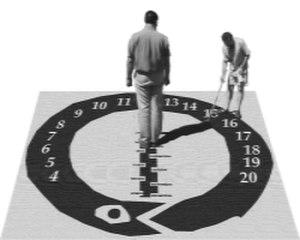
Un cadran solaire est un instrument silencieux et immobile qui indique le temps solaire par le déplacement de l'ombre d'un objet de forme variable, le style, sur une surface, la table du cadran, associé à un ensemble de graduations tracées sur cette surface. La table est généralement plane mais peut aussi être concave, convexe, sphérique, cylindrique, etc.